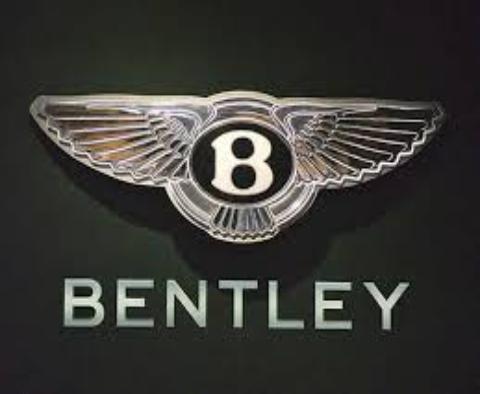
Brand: Bentley
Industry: Transportation